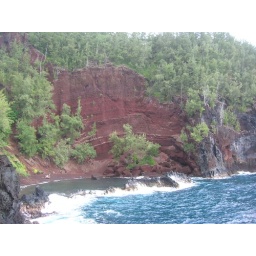
Kaihalulu red sand beach near Hana, Maui, Hawaii